2013 Australian football code crowds

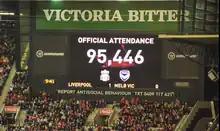
Attendance figure at the Melbourne Victory vs Liverpool match

Australia is home to four professional football codes. This is a comprehensive list of crowd figures for Australian football codes in 2013. It includes several different competitions and matches from association football, Australian rules football, rugby league and rugby union (international rules football is a code of football played by Australian rules footballers). Sydney, Melbourne and Brisbane have teams represented in all four codes. Hobart and Darwin are Australia's only capital cities without a professional football team.